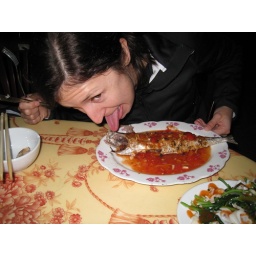
Lickin' fish eye ball for dinner in Cat Ba Town